Surat Basin

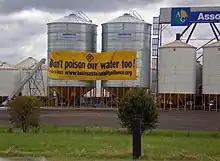
Primary producers are especially concerned with the environmental and economic impacts of the Basin's development, Dalby, 2010

In the east and northern parts of Queensland it unconformably overlies the sedimentary basin rocks of the Hunter-Bowen Orogen. The Surat Basin overlies parts of the Bowen Basin in southern Queensland, and overlies the Gunnedah Basin in central New South Wales.